Arno Wolle

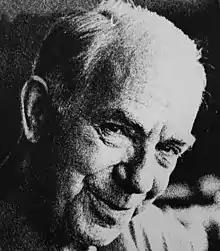
Arno Wolle Portrait

Arno Wolle (24 February 1903 in Copenhagen, Denmark – 2 July 1988 in County Wicklow, Ireland) was a Danish naturopath and mathematician.